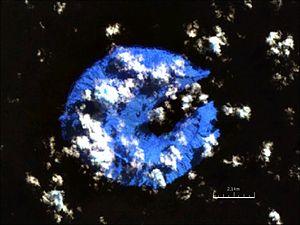
Cet article recense les sites inscrits au patrimoine mondial au Vanuatu.
Ureparapara est une île du nord du Vanuatu, située dans l’archipel des îles Banks. En 2009, elle avait une population de 437 habitants.